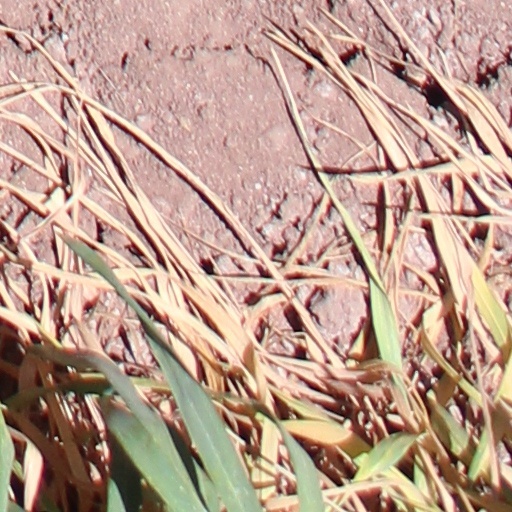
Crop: wheat